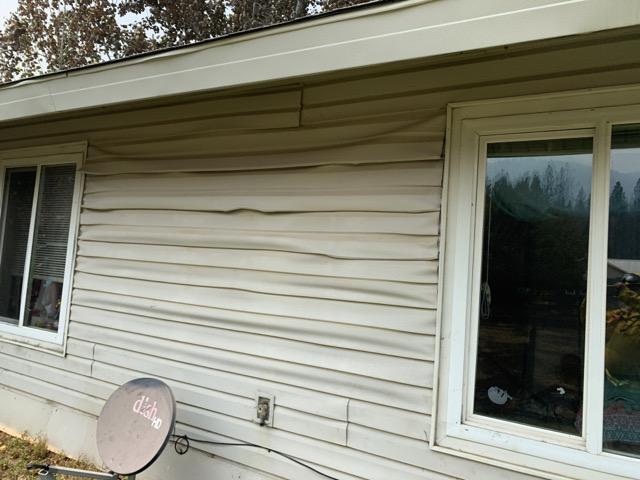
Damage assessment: affected